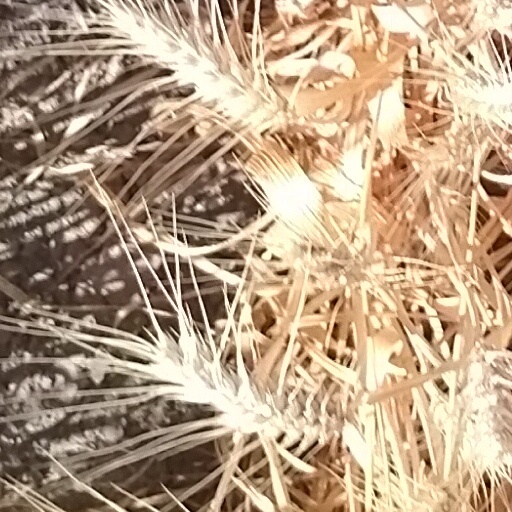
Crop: wheat